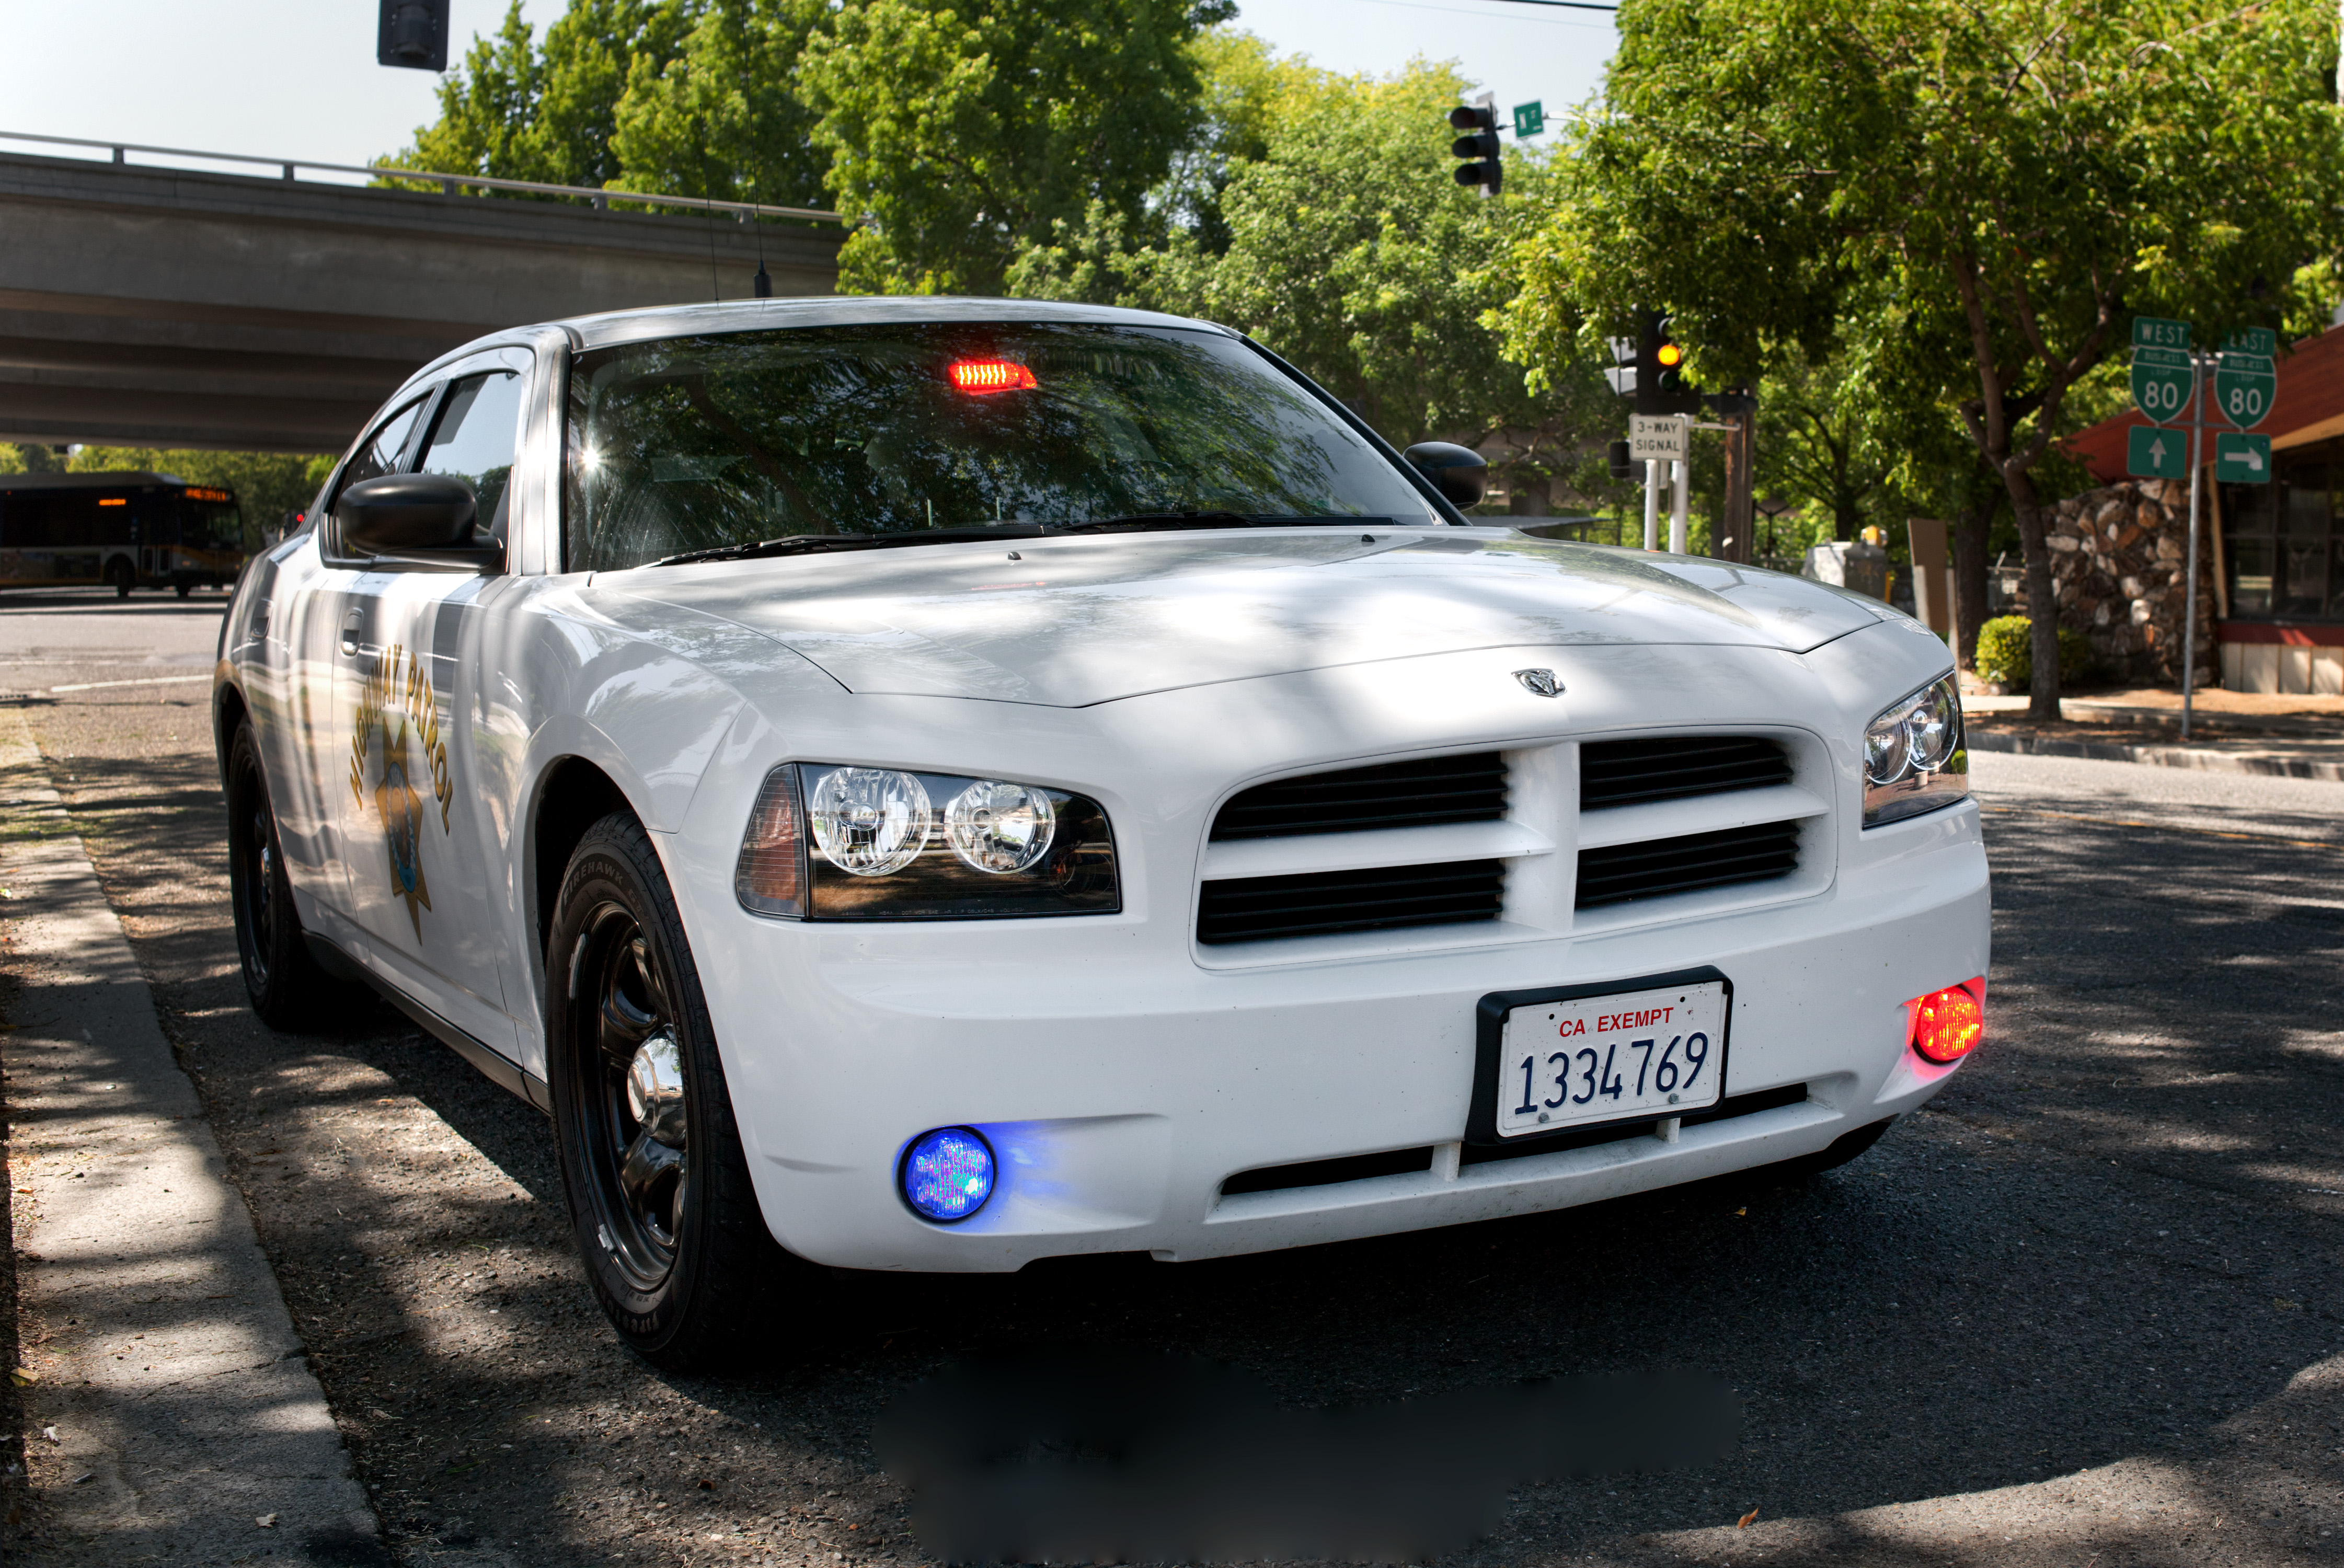
car, wheel, vehicle, california, classic car, motor vehicle, bumper, racing, dodge, fiat, sacramento, chp, prototype, land vehicle, auto racing, automobile make, automotive exterior, automotive design, luxury vehicle, stock car racing, dodge charger